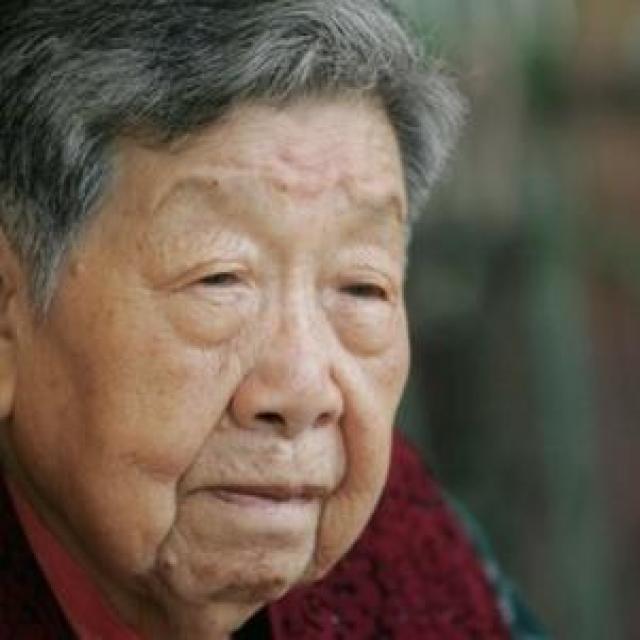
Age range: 65+